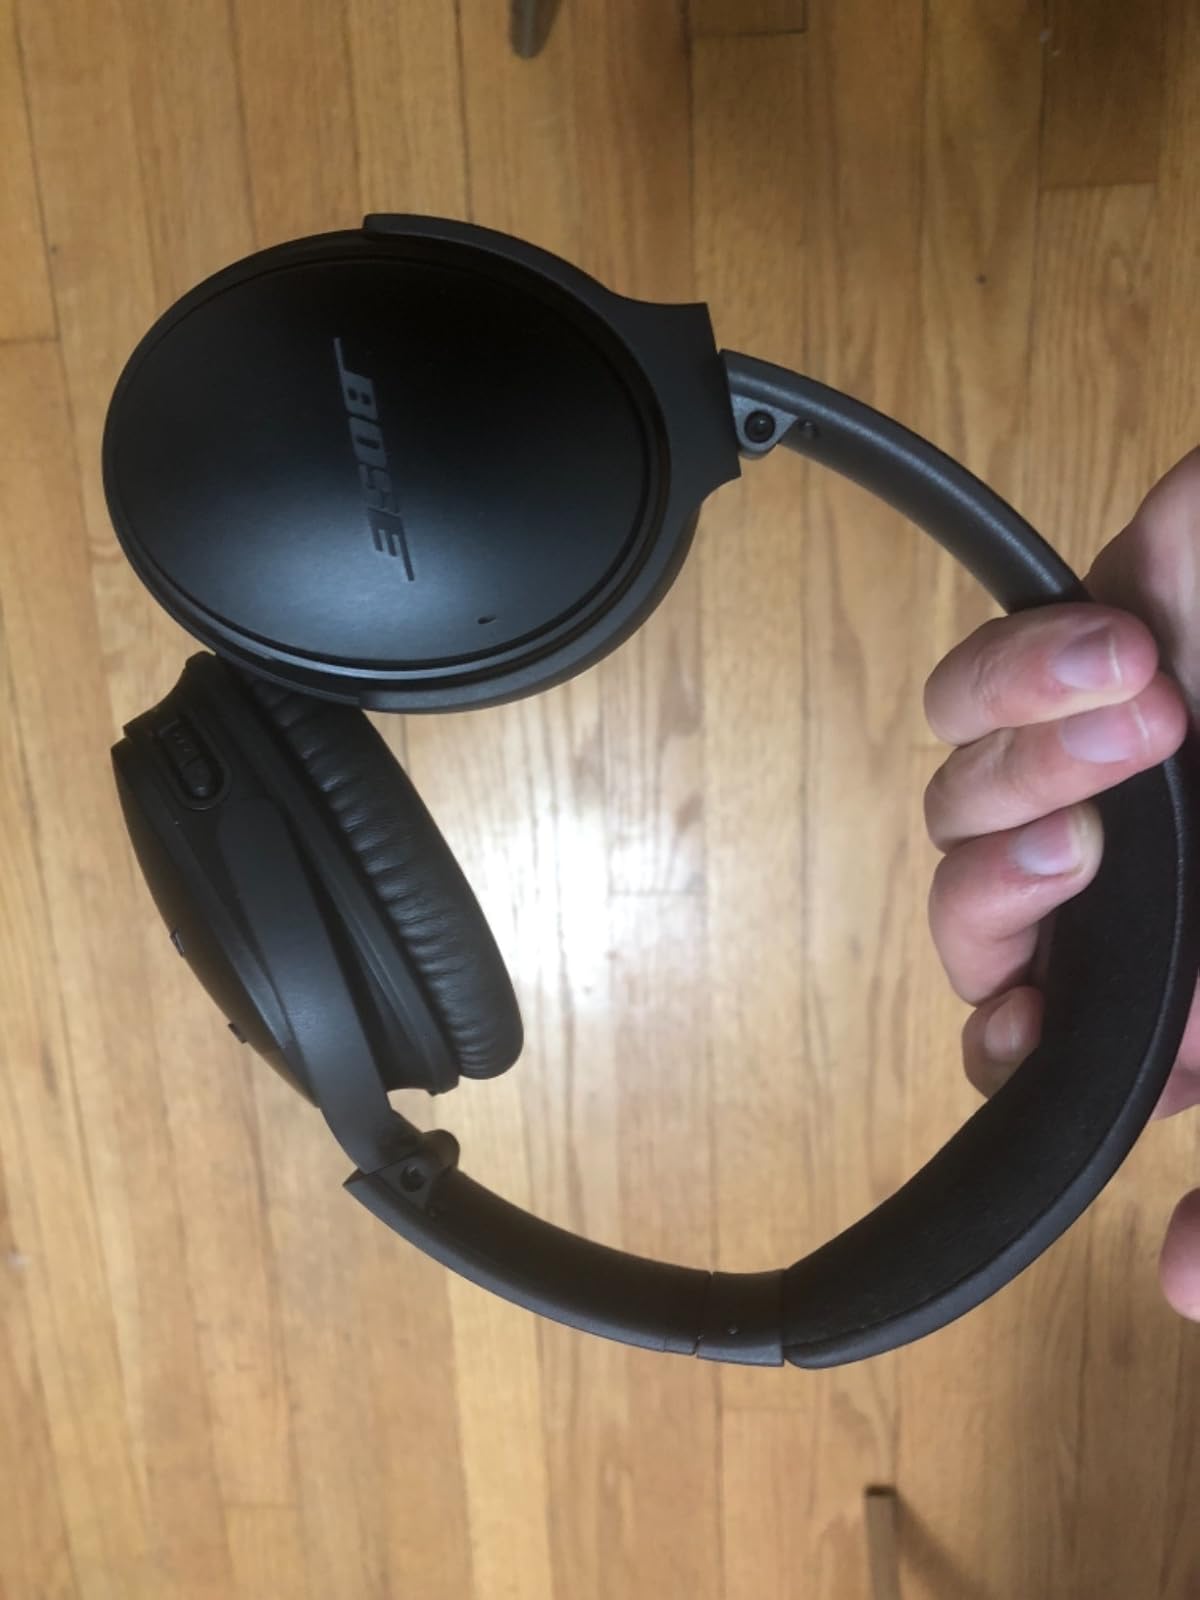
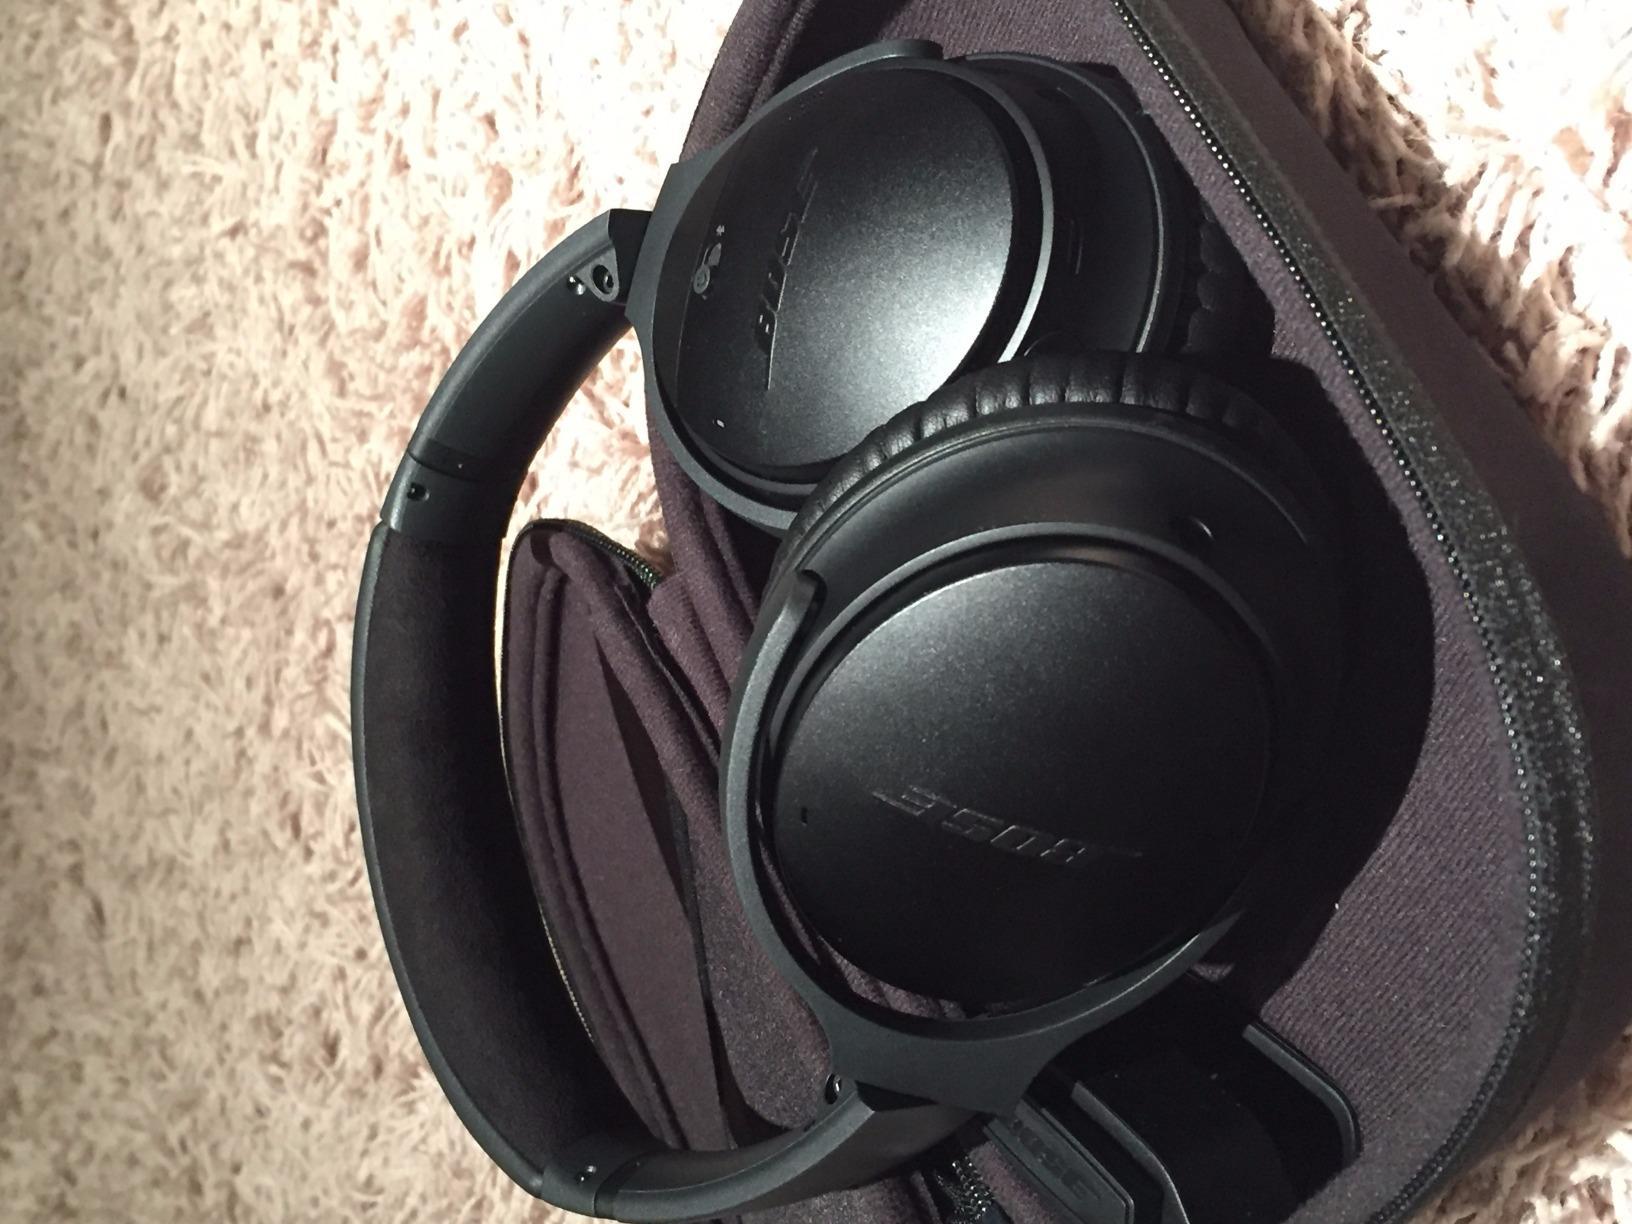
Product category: headphones
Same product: yes